R v Bonjon

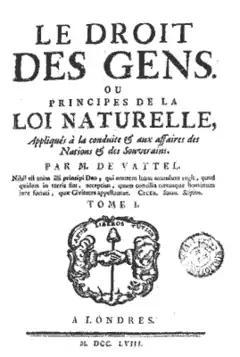
The cover page of Vattel's "The Law of Nations".

In order to explain the position in international law relating to acquisition by settlement, Barry turned to Vattel's "The Law of Nations", quoting two long passages, in which Vattel posited that: